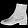
Label: Ankle boot